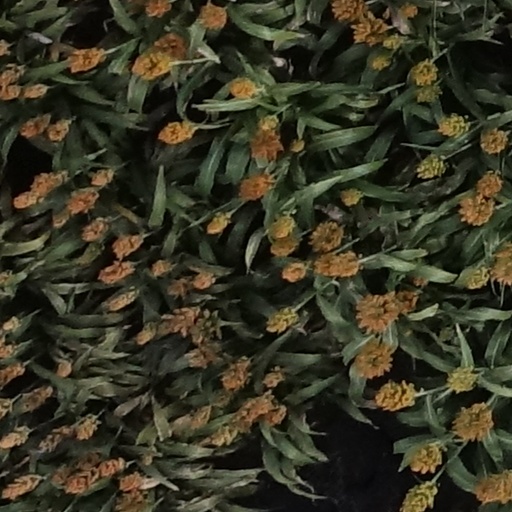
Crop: sorghum